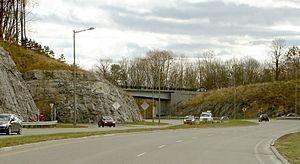
Le boulevard des Allumettières est une importante artère de 13,7 km située à Gatineau, Québec, Canada.